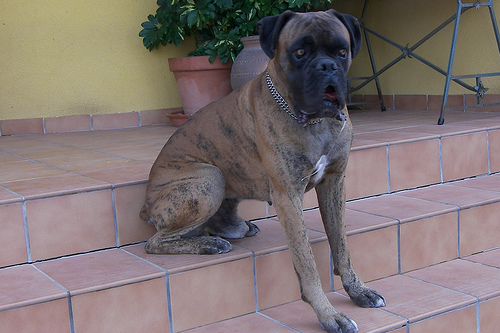
Animal: dog
Breed: boxer